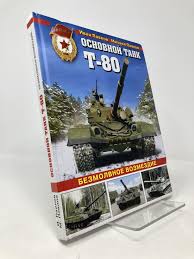
Label: Tank